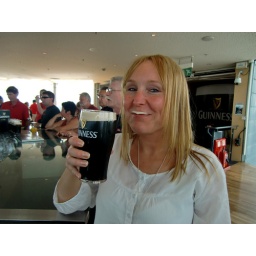
Me in the sky bar at The Guinness Storehouse, enjoying one of them!